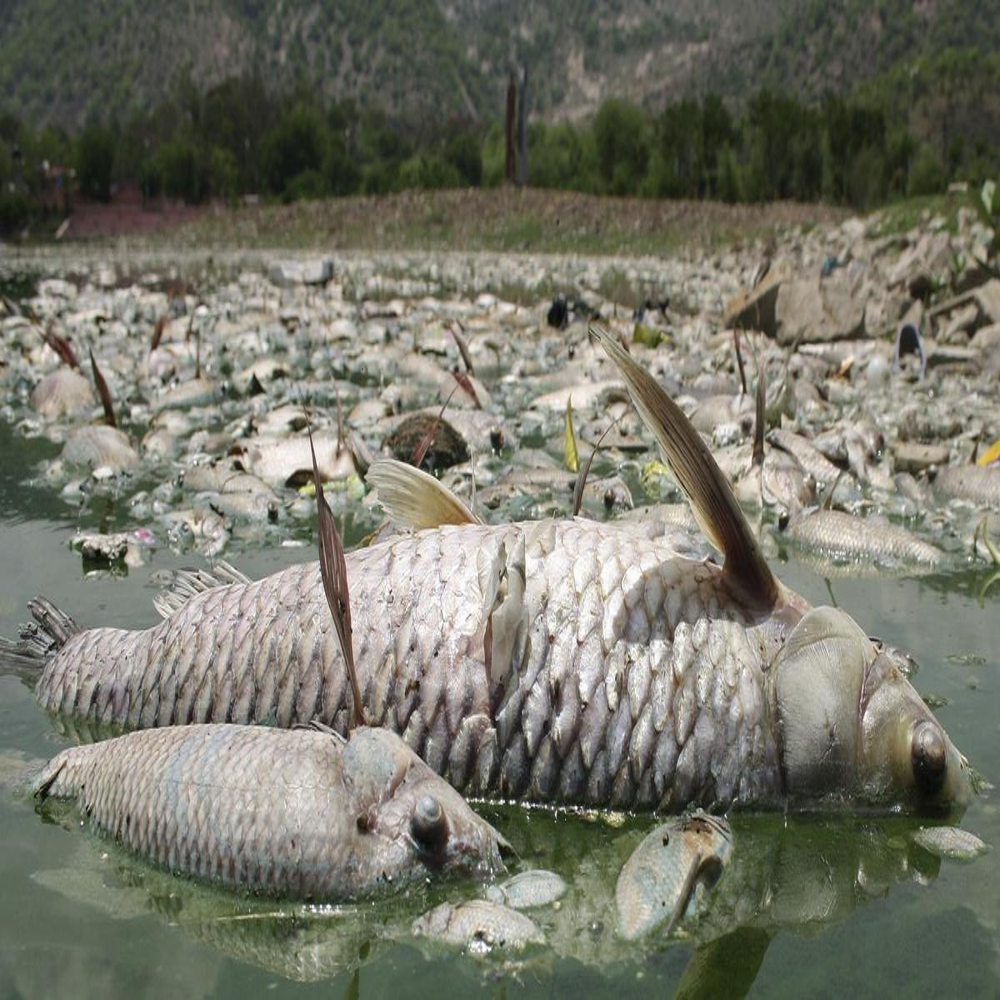
Body of water present: yes
Land polluted: no
Water polluted: yes
Pollution percentage: 90%